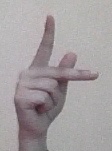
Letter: dha